William Copeman

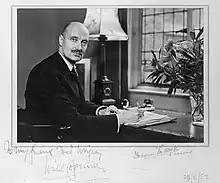
Portrait of William Copeman Wellcome

William Sidney Charles Copeman (1900 – 24 November 1970) was a British rheumatologist and a medical historian, best remembered for his contributions to the study of arthritic disease.